Bluethroat

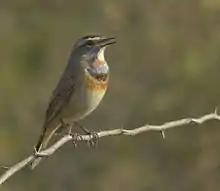
Calling

The male plumage is brightest in spring and summer; after the summer moult, the fresh new feathers have pale tips which obscure the throat pattern. These tips then abrade in late winter and early spring to reveal the brigher bases of the feathers. Females of all subspecies usually have just a blackish crescent and very limited blue on an otherwise cream throat and breast, though older individuals can develop more strongly male-like plumage. They are not currently known to be distinguishable to subspecies on plumage, except for individuals with the most male-like plumage (females of the small "L. s. namnetum" and large "L. s. magna" can be identified on careful measurement). Newly fledged juveniles are freckled and spotted dark brown above and below for a few weeks after fledging, then moulting to first-winter plumage, in which both sexes resemble adult females (and like them, are not identifiable to subspecies).